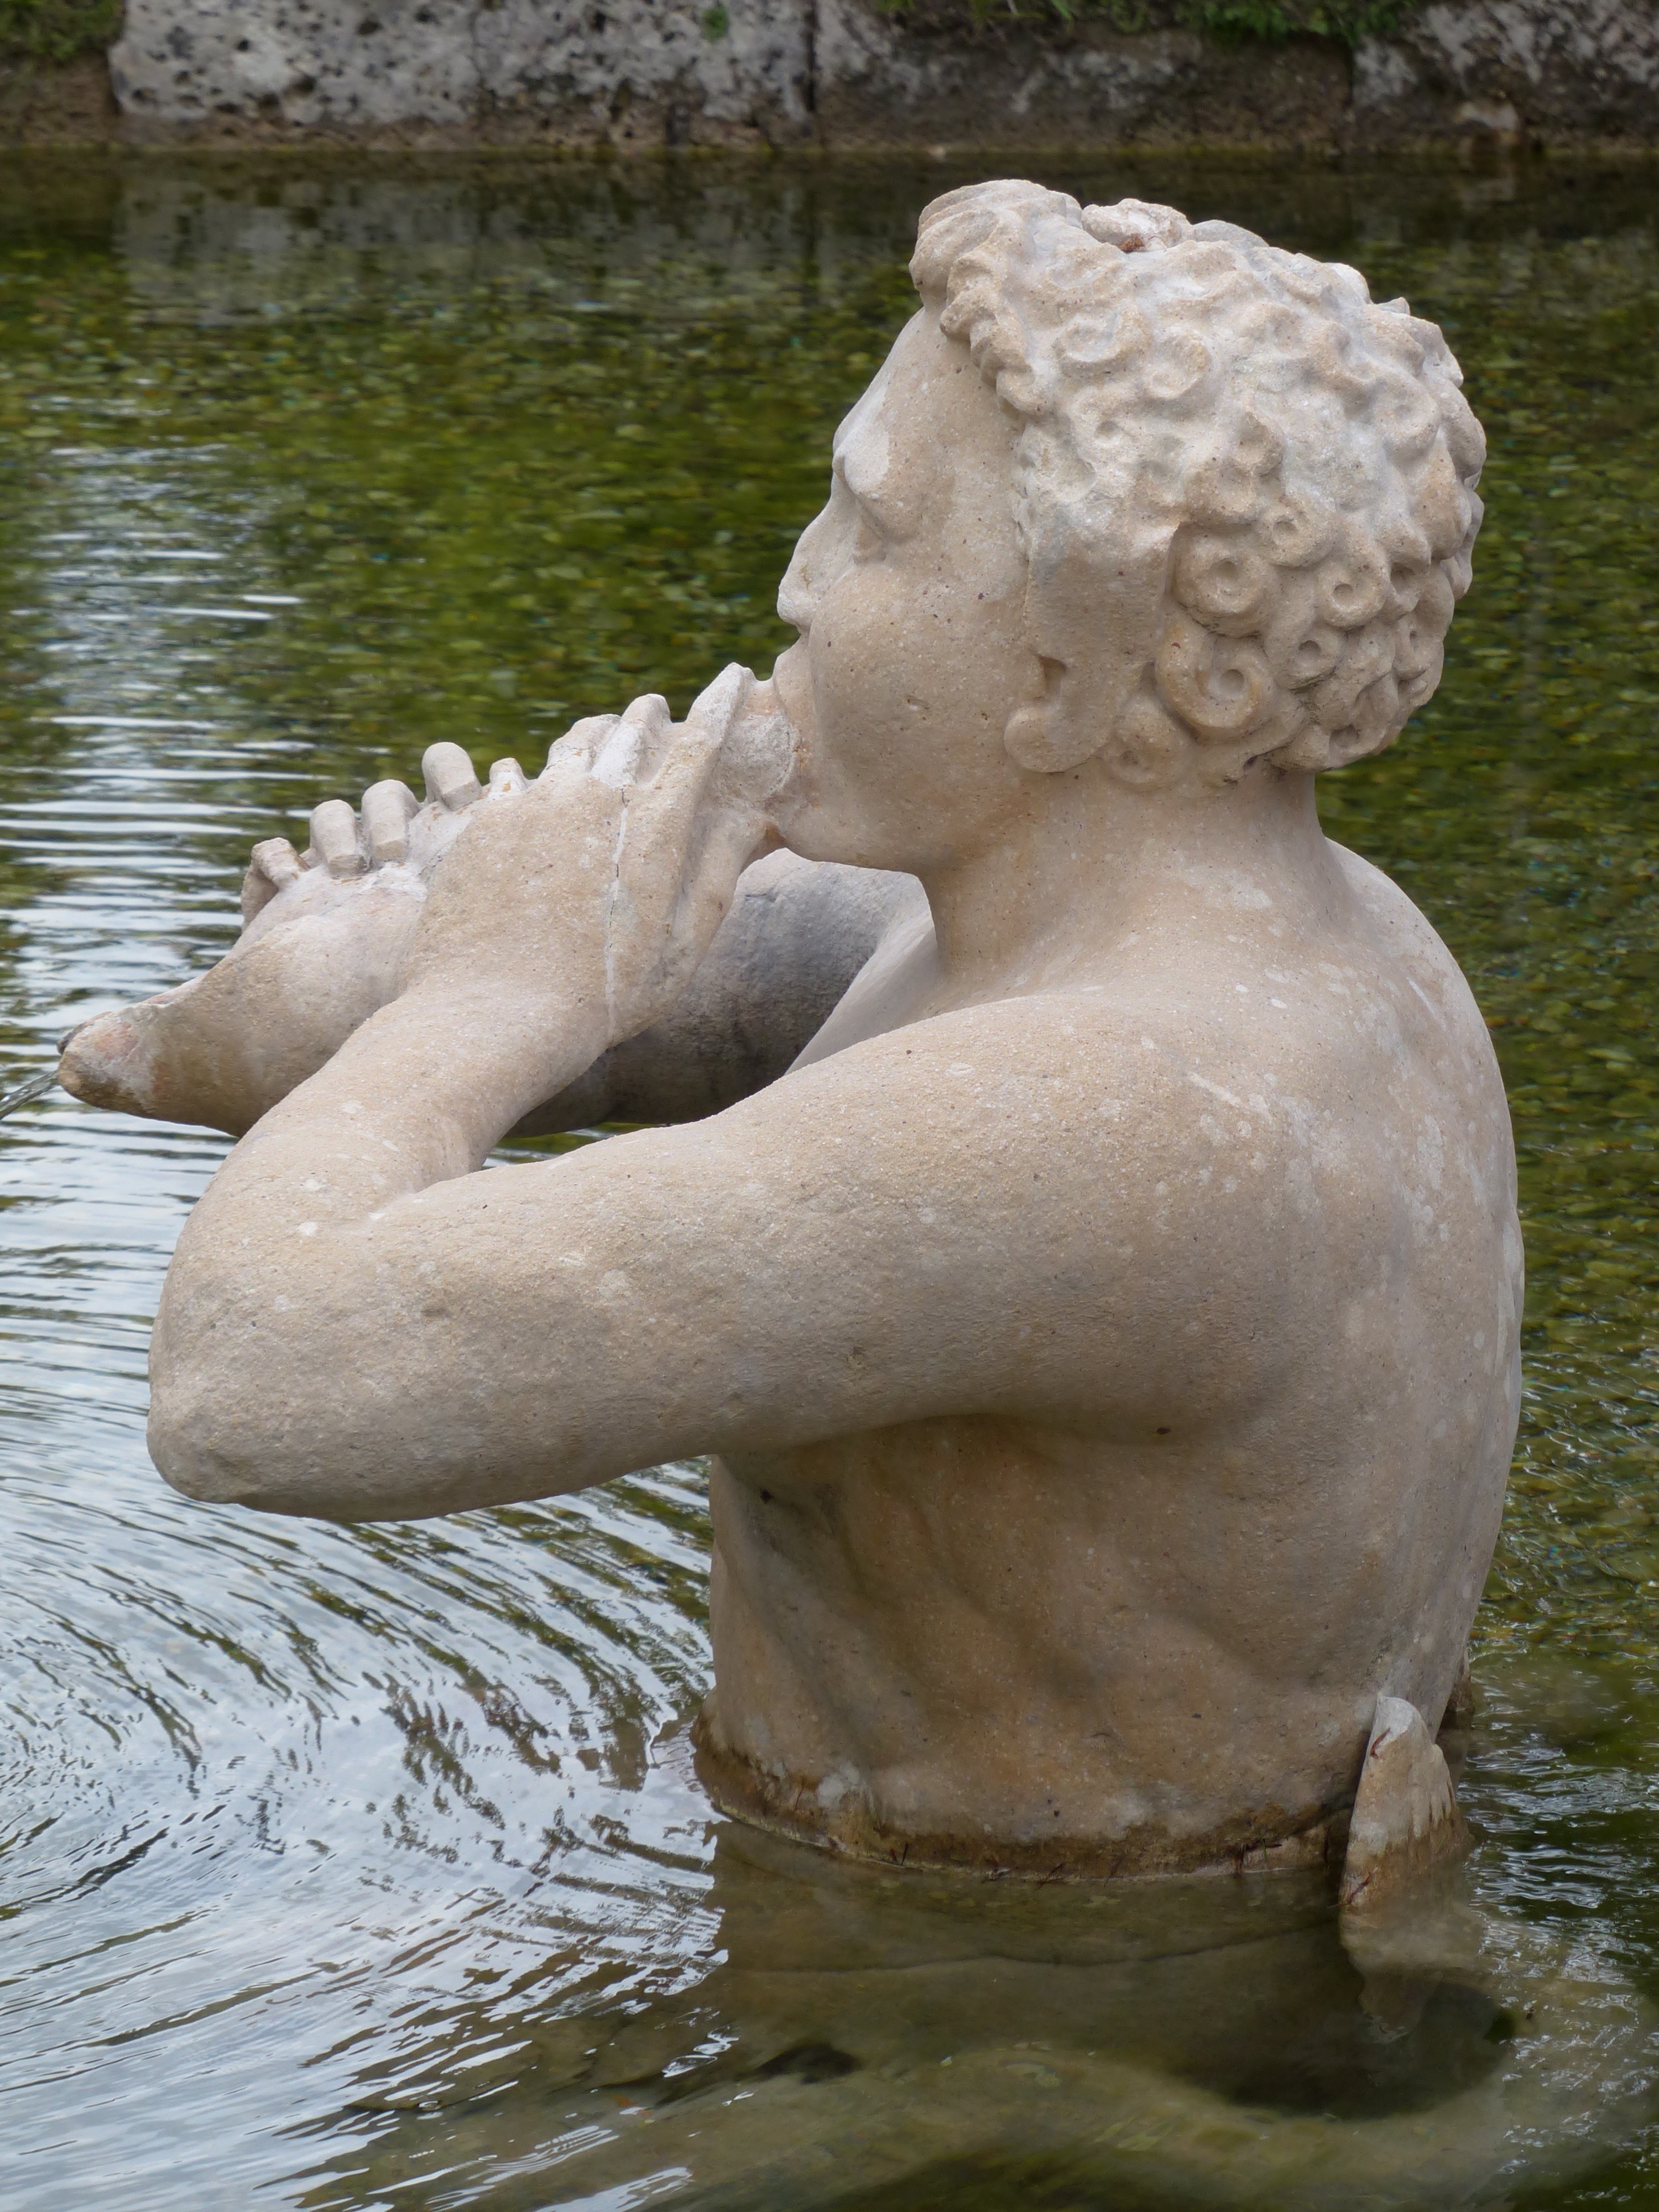
man, water, monument, pond, statue, mud, human, austria, sculpture, art, temple, carving, salzburg, mythology, stone figure, stone carving, landscaped garden, ornamental garden, blowers, ancient history, hellbrunn, mannerist garden